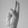
ASL letter: U